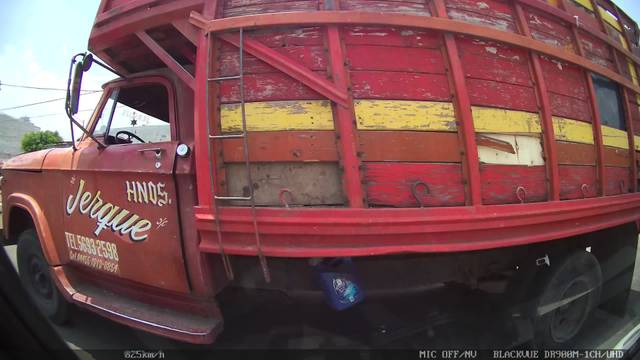
Region: Mexico
Coordinates: 19.366, -99.023